Seminole Wars

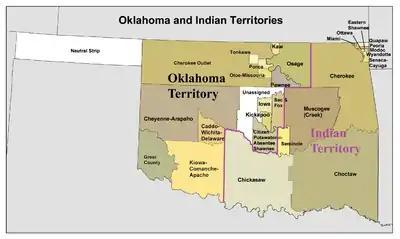
Indian territory of what is modern day Oklahoma

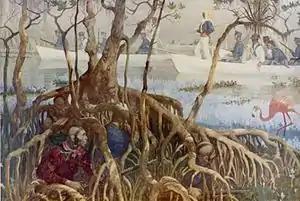
U.S. Marines searching for the Indians during the Seminole War

Late in 1836, Major General Thomas Jesup, US Quartermaster, was placed in command of the war. Jesup brought a new approach to the war. He concentrated on wearing the Seminoles down rather than sending out large groups who were more easily ambushed. He needed a large military presence in the state to control it, and he eventually brought a force of more than 9,000 men into the state under his command. "Letters went off to the governors of the adjacent states calling for regiments of twelve-months volunteers. Jesup also feared that the presence of black Seminoles in the conflict would encourage slave uprisings in the south stating that if the war was “not speedily put down, the south will feel the effects of it on their slave population before the end of the next season.” In stressing his great need, Jesup did not hesitate to mention a fact harrowing to his correspondents. ""This is a negro not an Indian war."" Resulting in about half of the force volunteering as volunteers and militia. It also included a brigade of Marines, and Navy and Revenue-Marine personnel patrolling the coast and inland rivers and streams.